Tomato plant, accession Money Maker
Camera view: tilt-top (135 deg); turntable rotation: 90 degrees
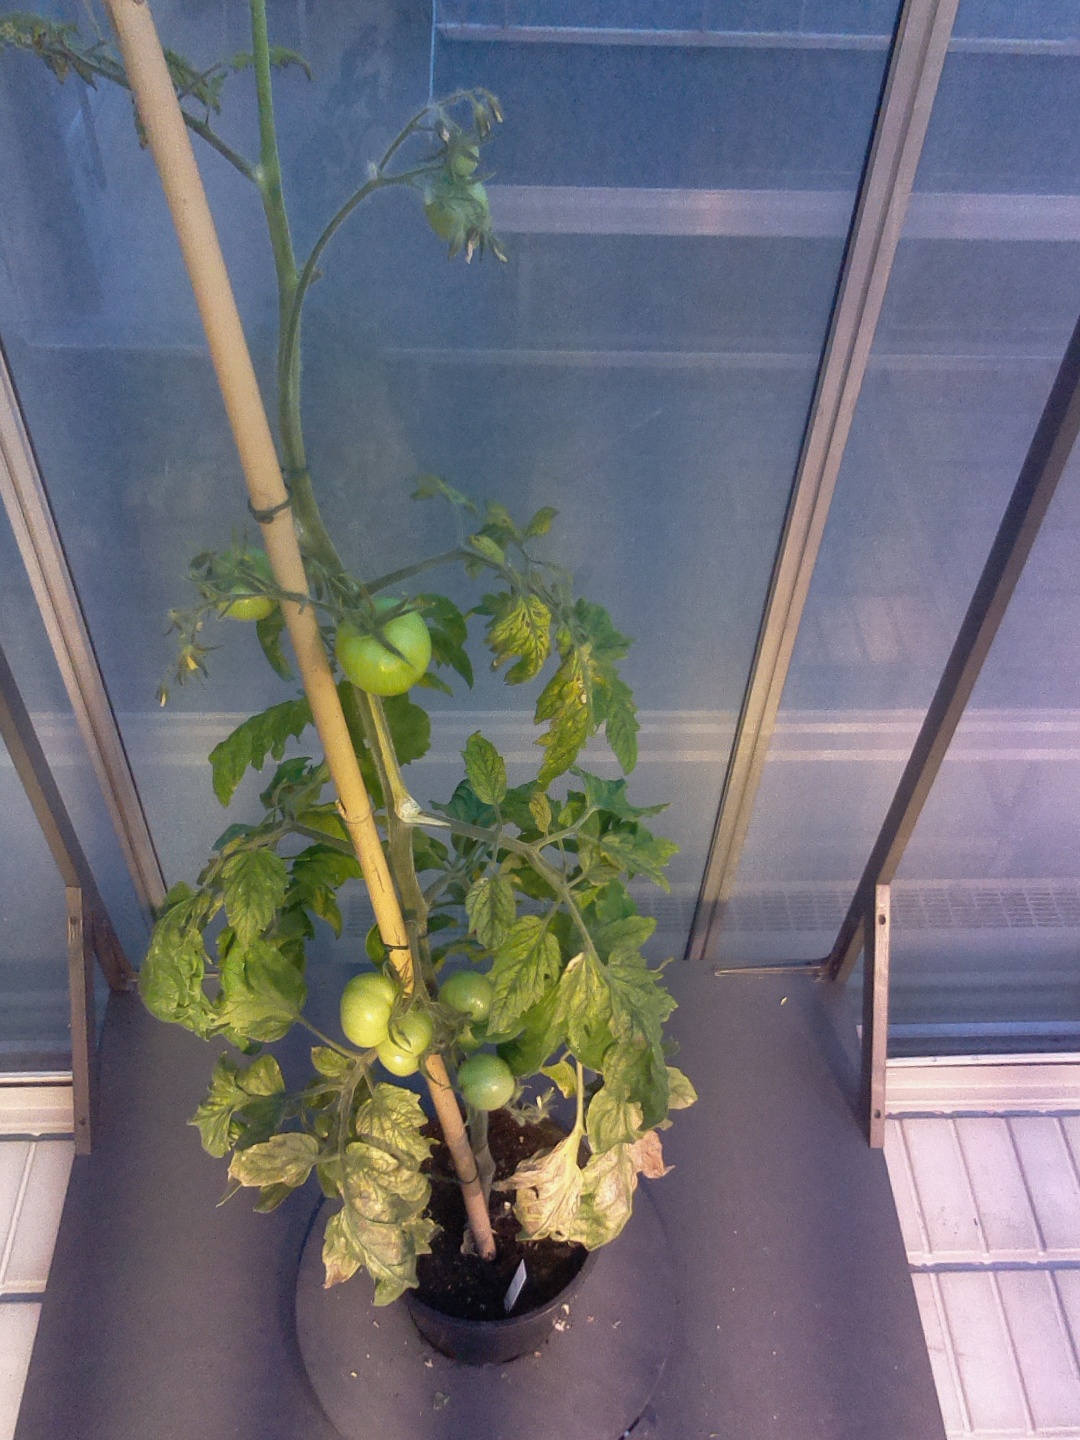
BBCH growth stage 79: 90% -100% of final fruit size